BUKU Music + Art Project

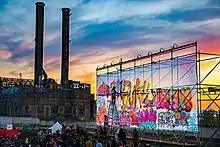
BUKU Billboard at the 2019 Festival

In addition to the musical performances, BUKU features installations by prevalent local and national artists. Sculptures, paintings, graffiti, and other mediums are all included, including the annual live graffiti gallery, the pieces of which are created in real time during the festival's two days and auctioned off to fans to raise money for charity. Past live graffiti gallery artists include Hugo Gyrl, Ceaux, DVOTE, Fat Kids, READ, KNOWLA, MEEK, Monica Kelly, Swan, Uter and more.